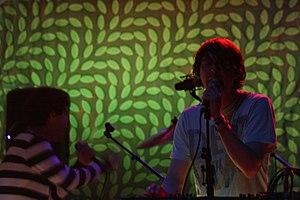
Animal Collective est un groupe de rock expérimental américain, originaire de Baltimore, dans le Maryland. Formé en 2000, le groupe combine folk psychédélique, influences noisy et post-pop. Il est constitué d'Avey Tare, Panda Bear, Deakin et Geologist, des amis de longue date qui se sont connus lors de leurs études primaires et secondaires à Baltimore. Animal Collective est aussi le fondateur du label Paw Tracks sur lequel sont parues certaines de leurs productions ainsi que celles d'artistes comme Ariel Pink et Peppermints.